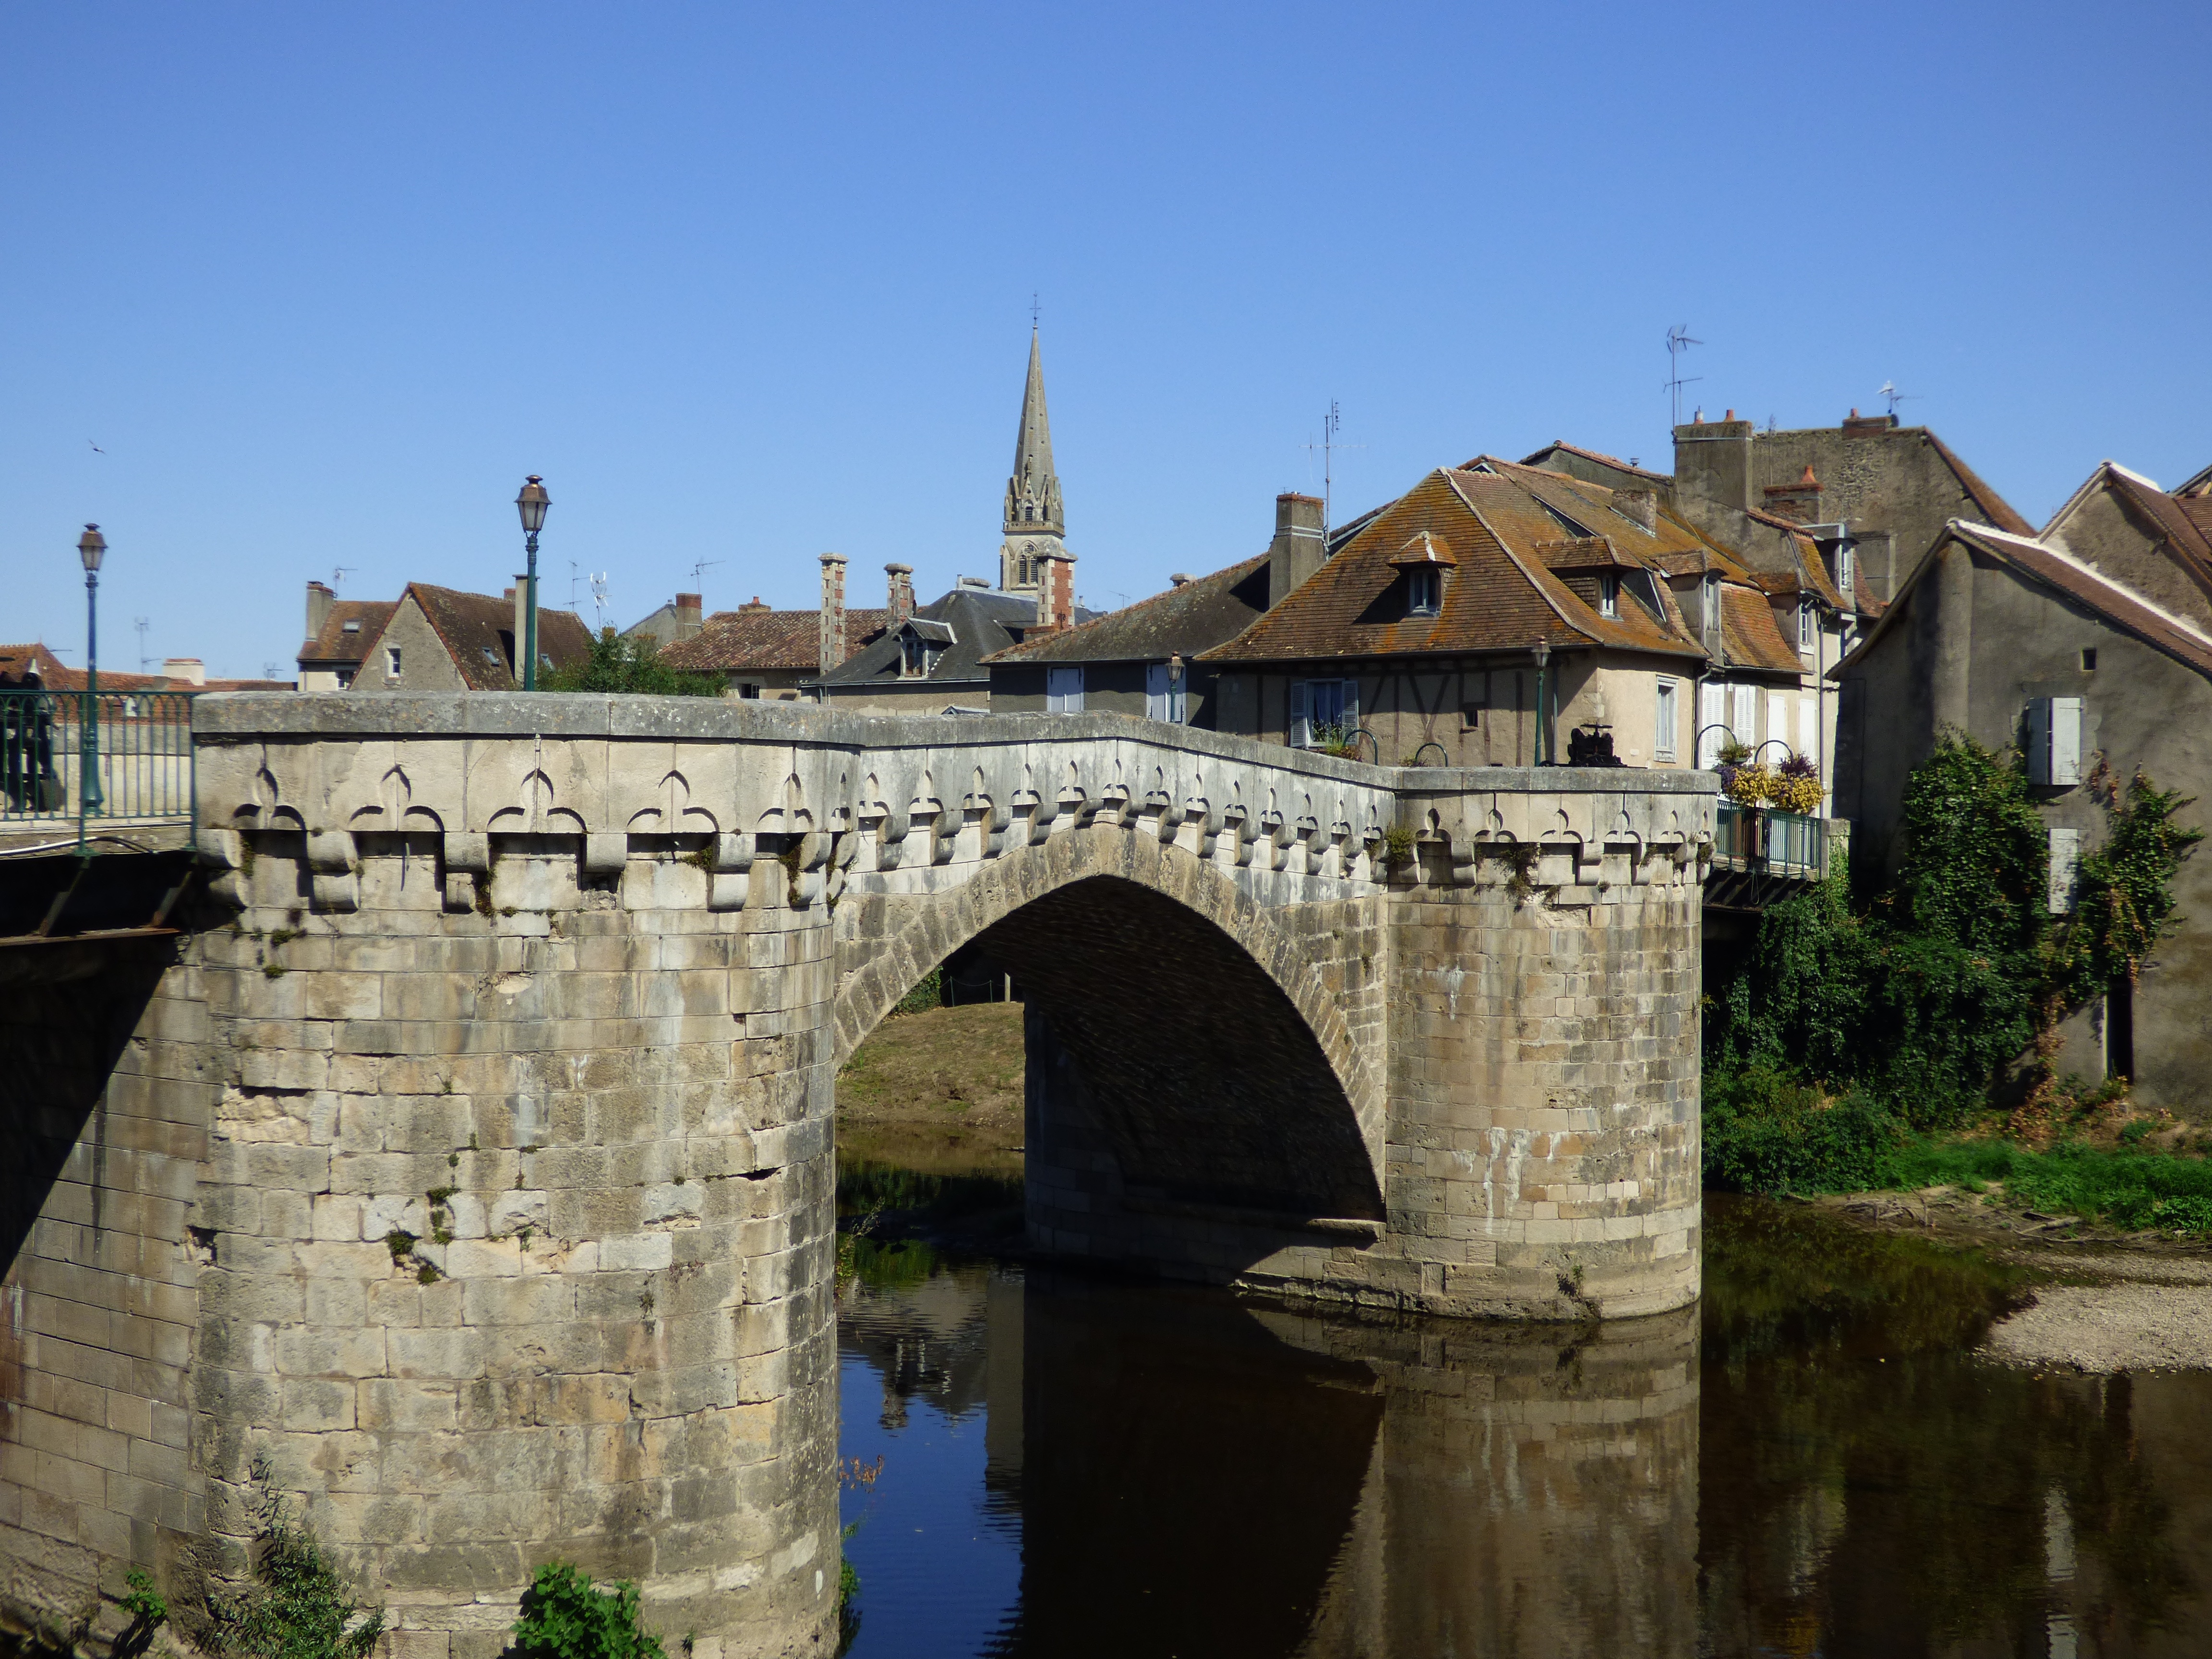
bridge, town, river, travel, france, arch, landmark, tourism, waterway, arch bridge, ancient history, nonbuilding structure